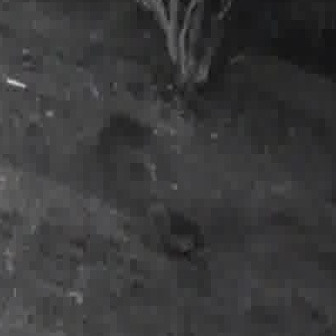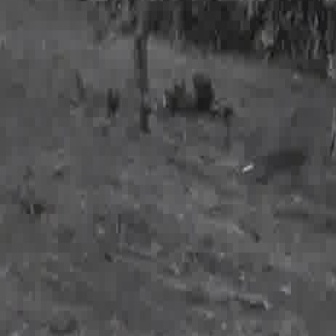
  Please identify the target specified by the bounding box [81,96,176,191] in the first image and locate it in the second image. Return the coordinates in [x_min,y_min,x_max,y_max] format.
Answer: [234,134,309,209]